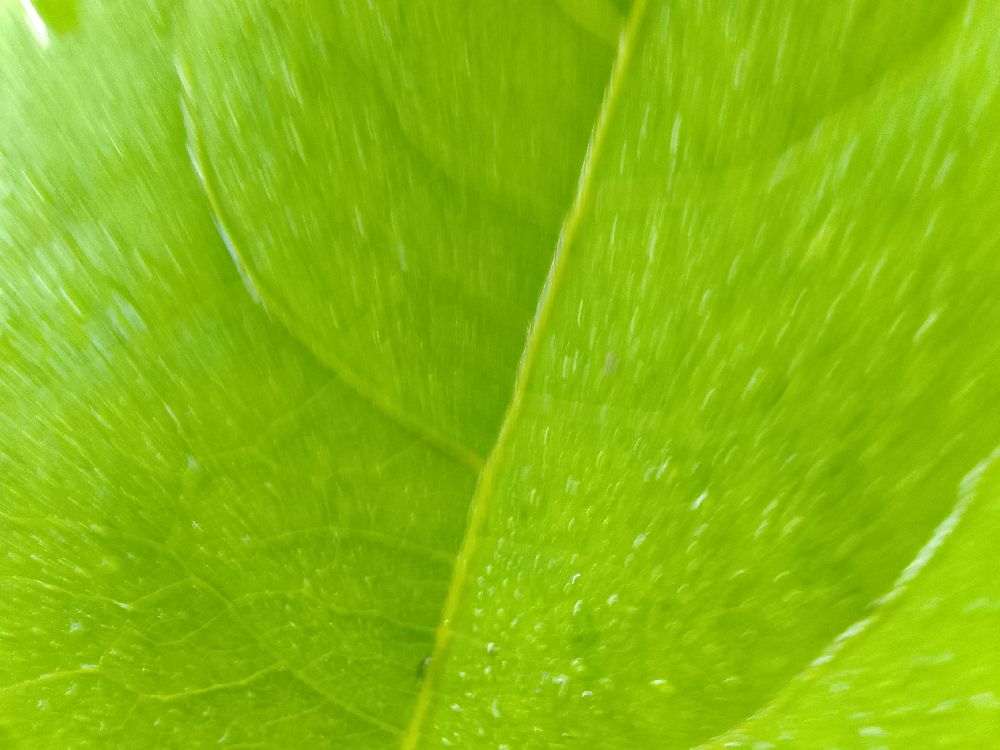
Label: healthy